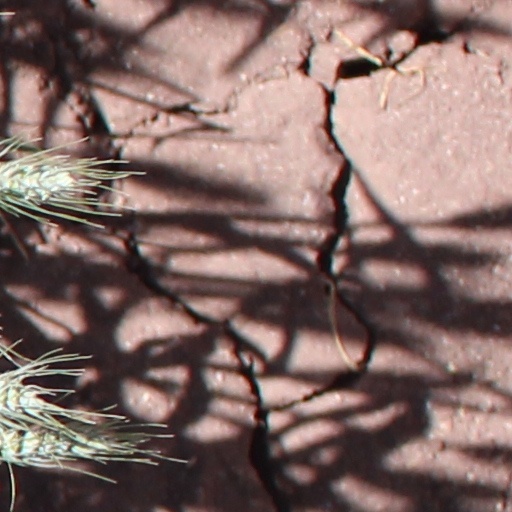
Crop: wheat